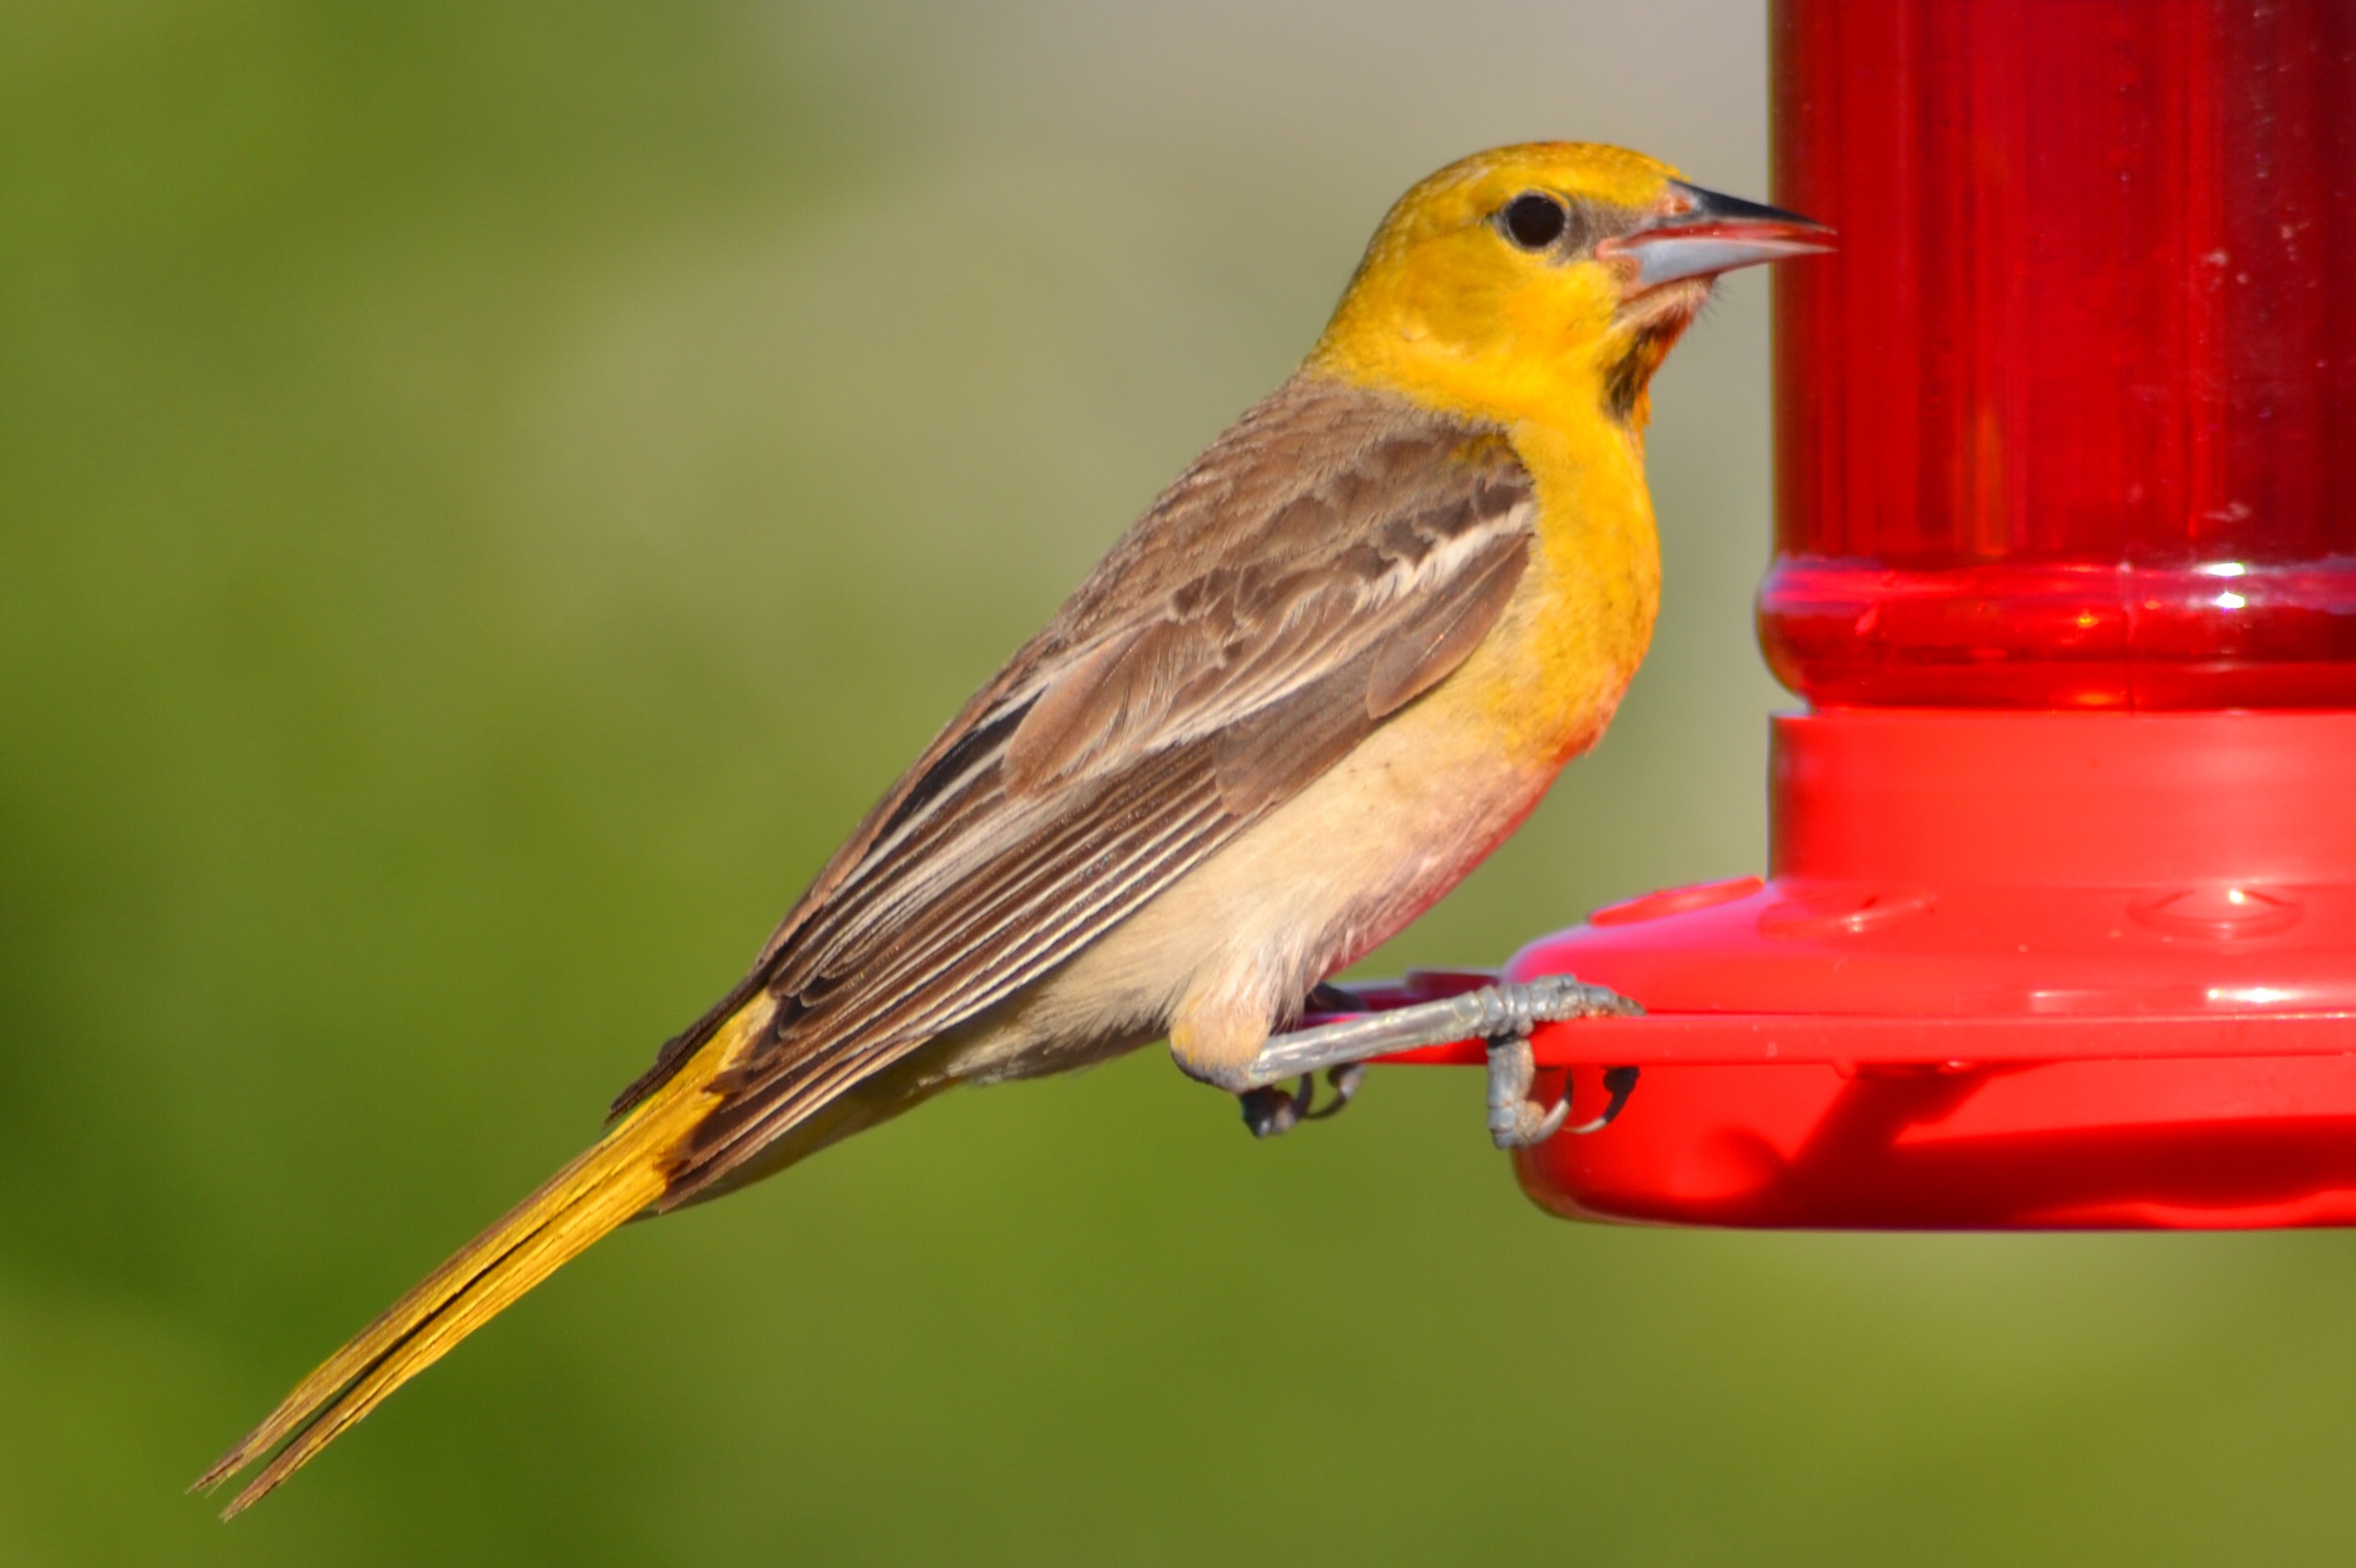
nature, bird, wing, wildlife, beak, yellow, robin, fauna, vertebrate, finch, old world flycatcher, perching bird, nightingale, ortolan bunting